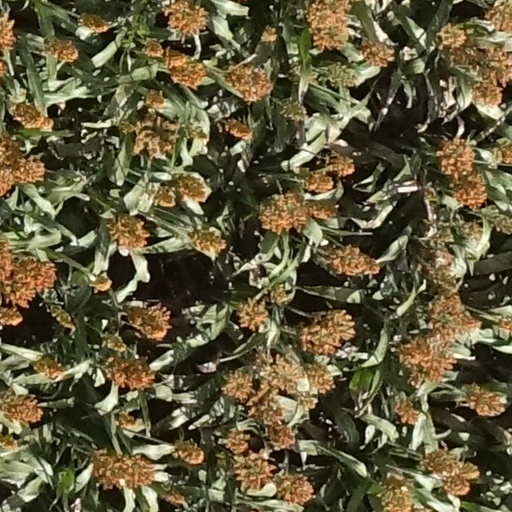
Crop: sorghum